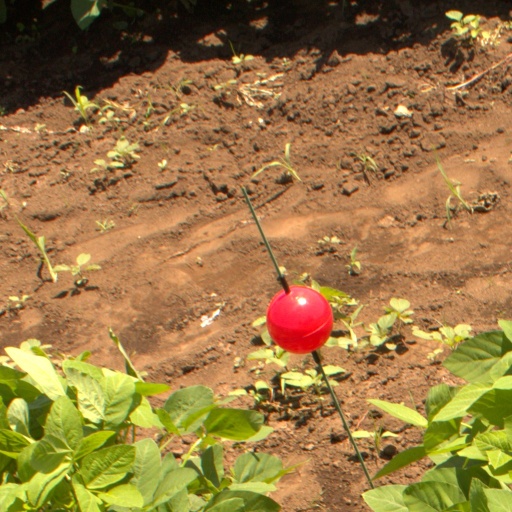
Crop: soybean